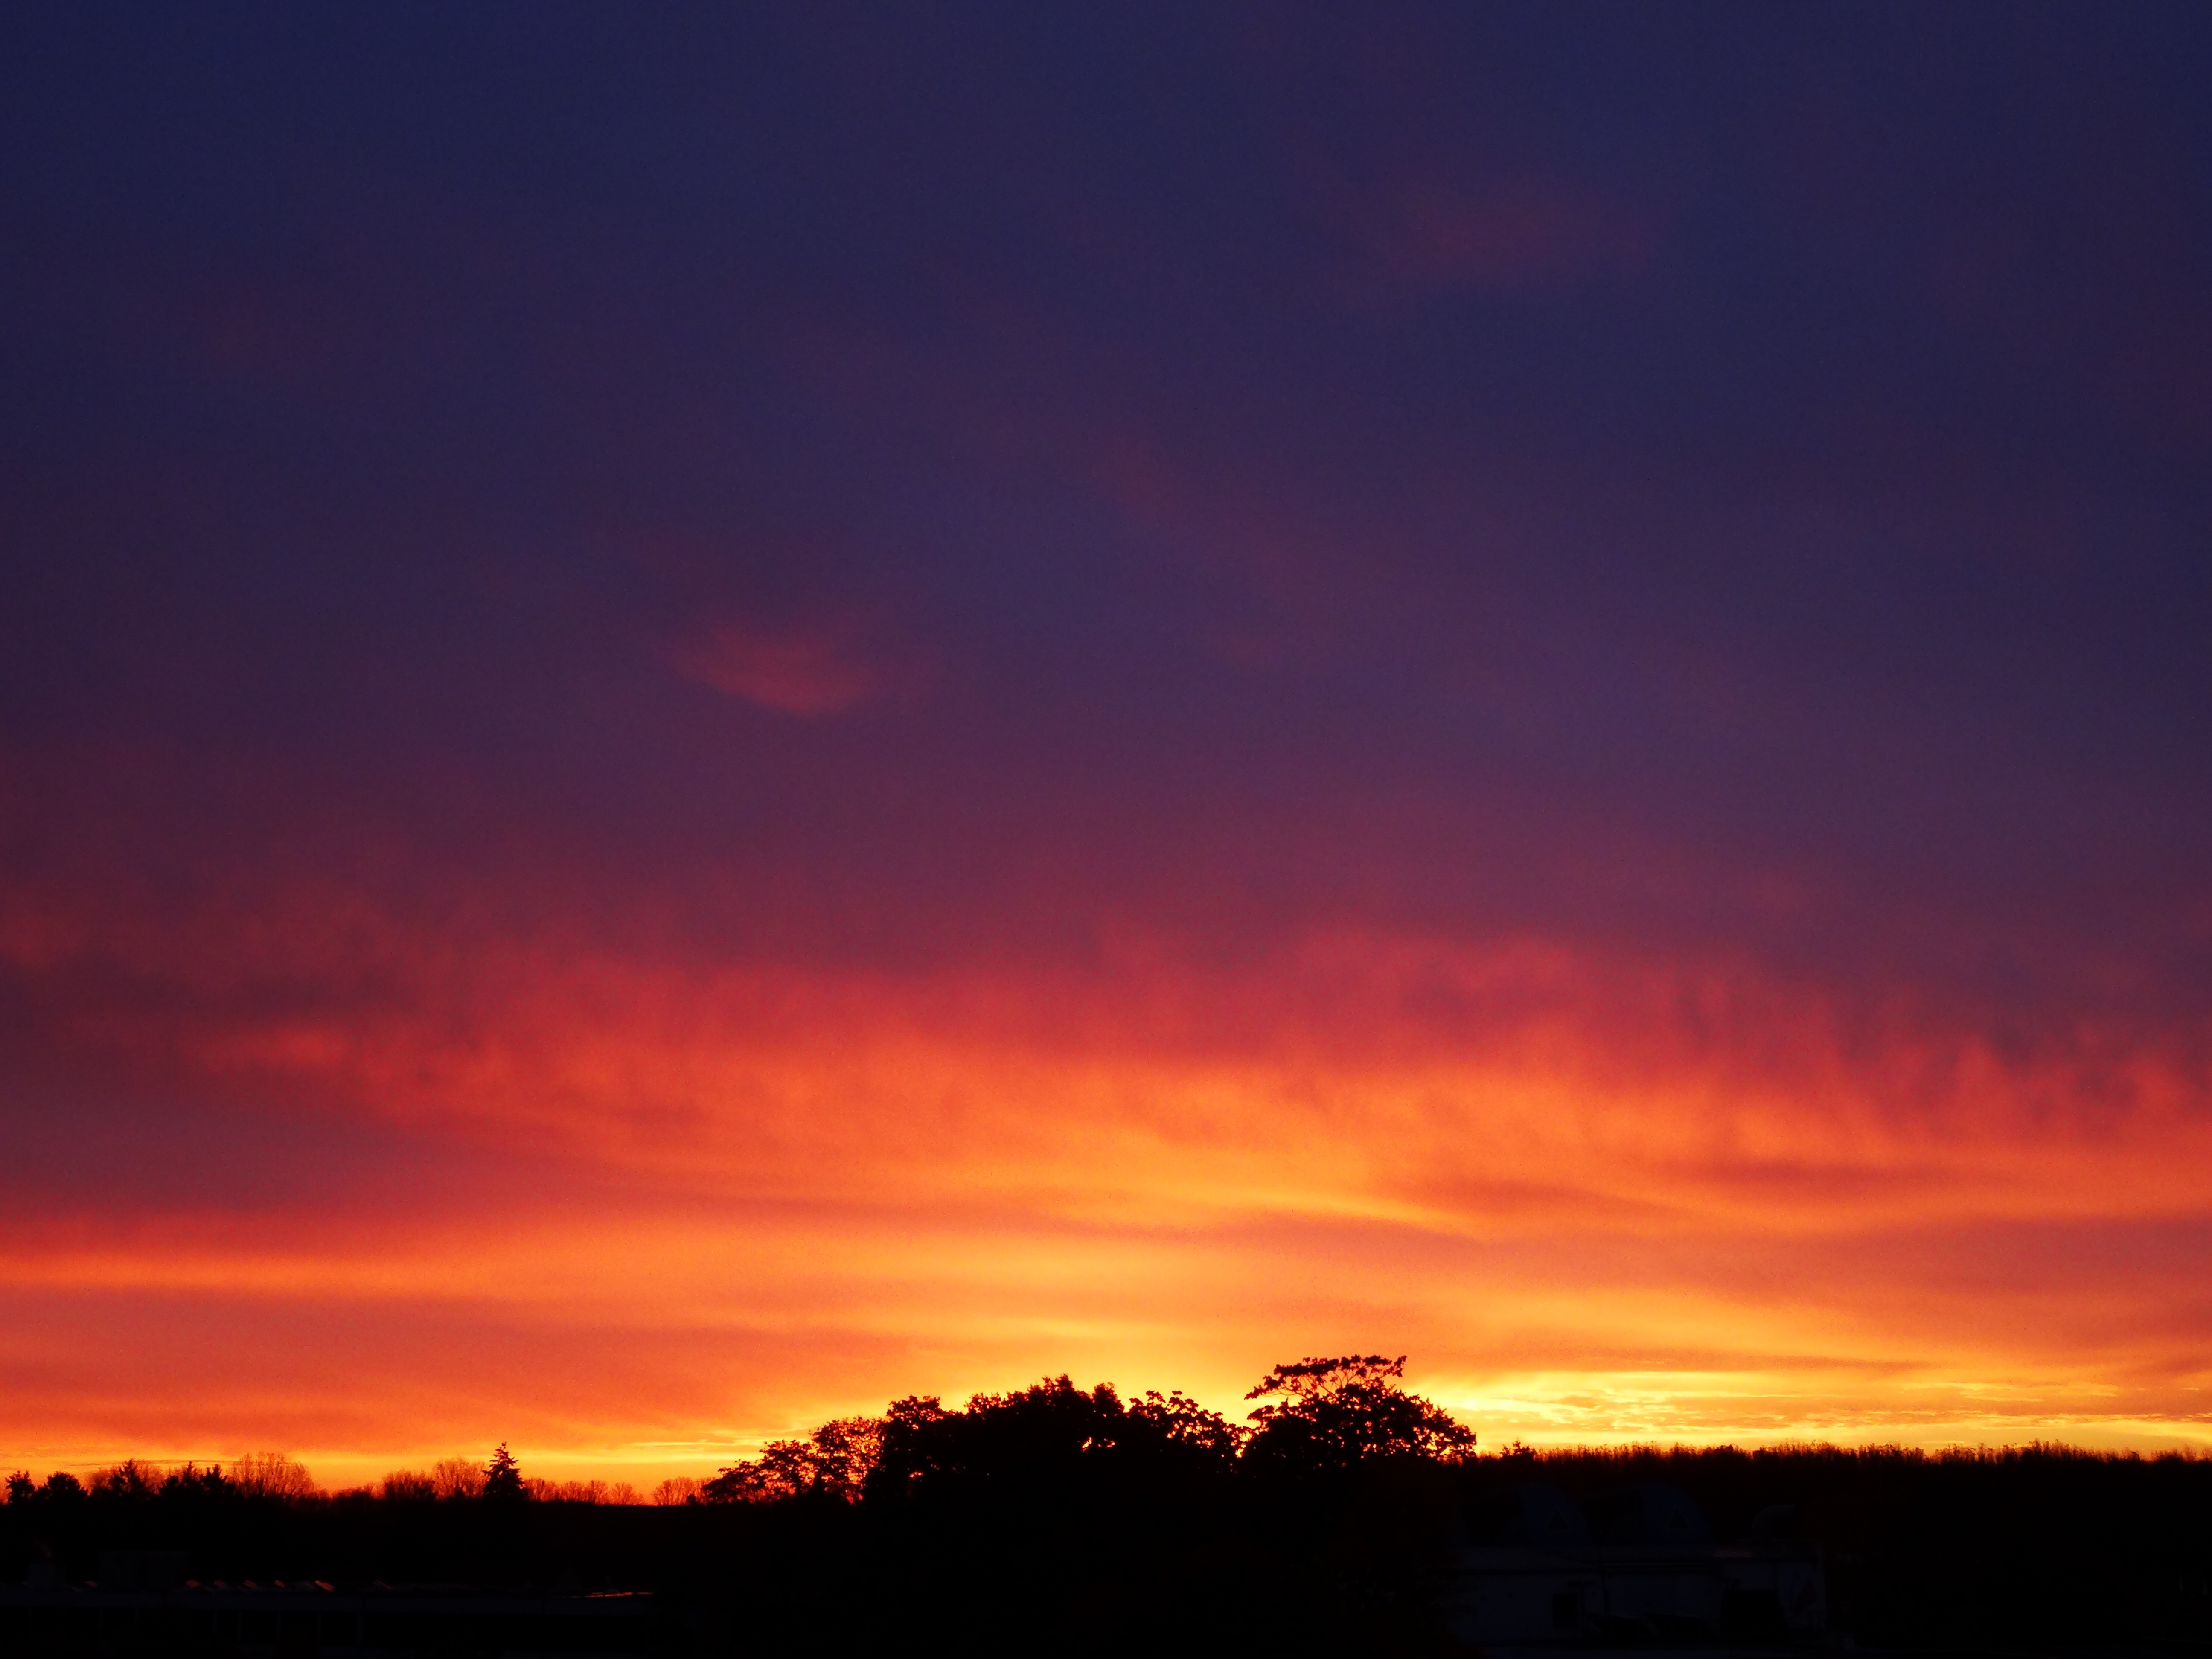
horizon, cloud, sky, sunrise, sunset, morning, dawn, atmosphere, dusk, evening, germany, afterglow, red sky at morning, sigurd r ber, markint